Eagle (heraldry)

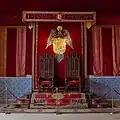
Tapestry with the armorial achievement of the Catholic Monarchs in the Throne Room of the Alcazar of Segovia

John the Evangelist, the author of the fourth gospel account, is symbolized by an eagle, king of the birds, often with a halo. The eagle is a figure of the sky, and believed by Christian scholars to be able to look straight into the sun.